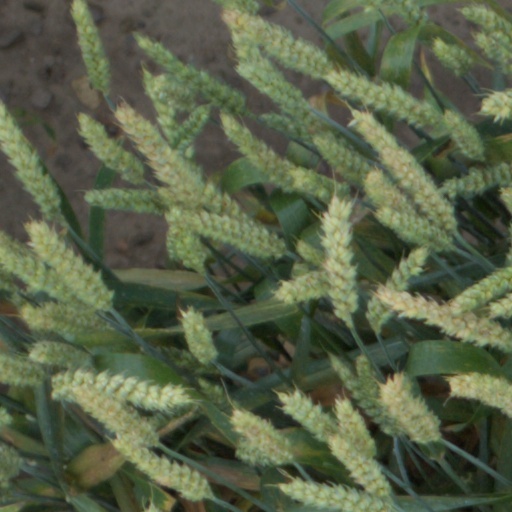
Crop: wheat